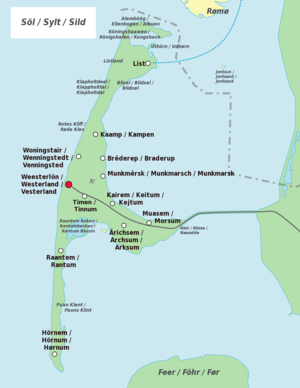
Sild (ø) / Geografi
Kort over Sild (med nordfrisiske, tyske og danske stednavne)
Sild er den største af de Nordfrisiske Øer i det nordlige Tyskland. Øen er beliggende mellem Amrum i syd og den danske vadehavsø Rømø i nord. Øen har mere end 20.000 indbyggere, hvoraf knap 10.000 bor i hovedbyen Vesterland. Øen er meget turistpræget.